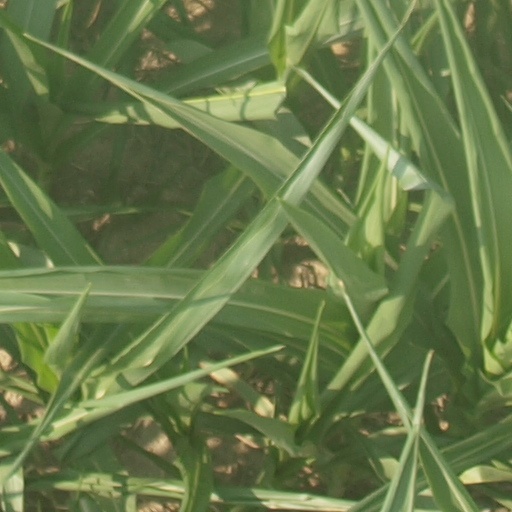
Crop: maize; corn